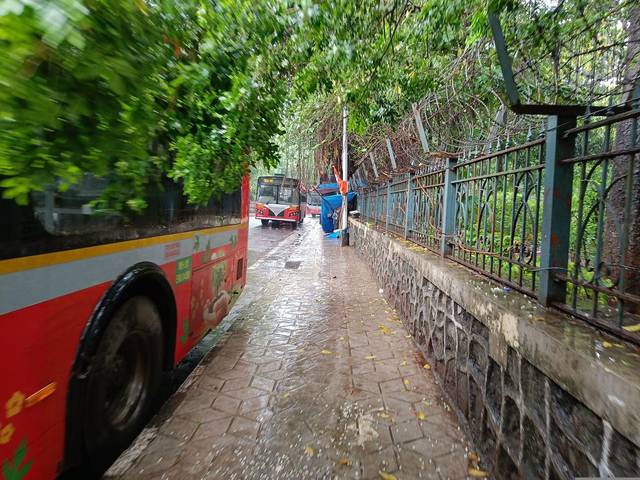
Region: India
Coordinates: 18.955, 72.804